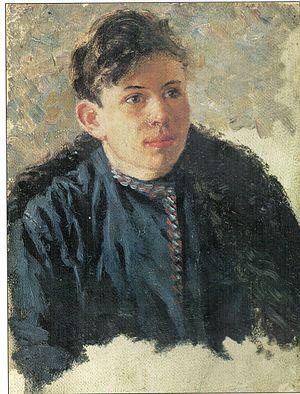
Le musée régional de Krasnoïarsk est le musée le plus important de la ville de Krasnoïarsk en Sibérie. Il se trouve dans un édifice de style néo-égyptien dont la construction se poursuivit de 1913 à 1929. Le musée fait partie de l'Union des musées russes depuis 2002. Son adresse est : 660049 Krasnoïarsk, 84 rue Doubrovinski. Il est dirigé par Mᵐᵉ Valentina Iarochevskaïa.